Gehlen House and Barn

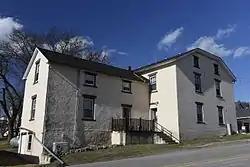
The Gehlen house from behind.

The Gehlen House and Barn are historic buildings located in St. Donatus, Iowa, United States. Both buildings were built by Peter Gehlen (originally Jahlen), an immigrant from Luxembourg who settled in this area in 1846. He built a flour mill on the Tetes des Mortes Creek in 1848. As other immigrants from Luxembourg settled here they built distinctive houses from the local limestone. Of these the Gehlen house was the most significant. It is located at a crossroads, and because of its size it served as a community center. At one time or another it served as the post office, hotel, and general store. The exterior of the stone house is covered with plaster and features many windows and doorways on the long side, narrow eaves, a low-pitched jerkinhead, and a rear wing. The barn, which sits immediately behind the house is significant as one of the few stone barns in Iowa. The house and barn were listed on the National Register of Historic Places in 1979, and were included as contributing properties in the Village of St. Donatus Historic District in 1989.